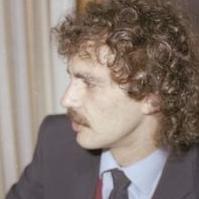
Age: 26